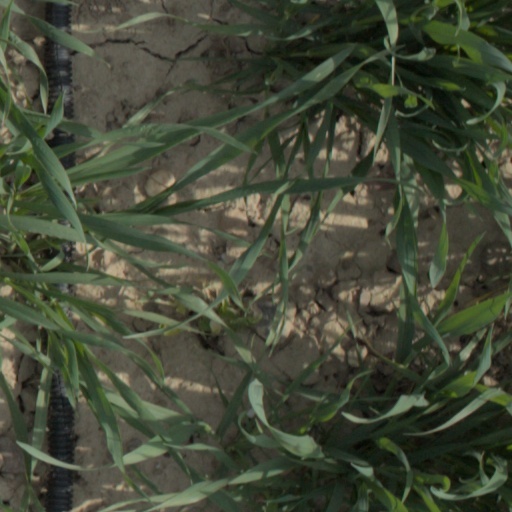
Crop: wheat